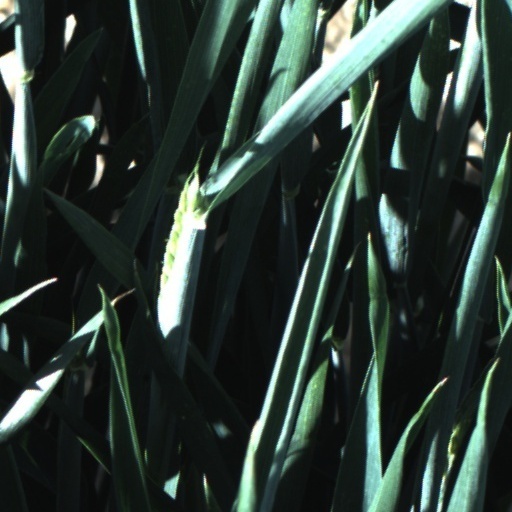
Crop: wheat